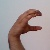
The image shows a hand gesture representing the letter 'C' in Indian Sign Language.